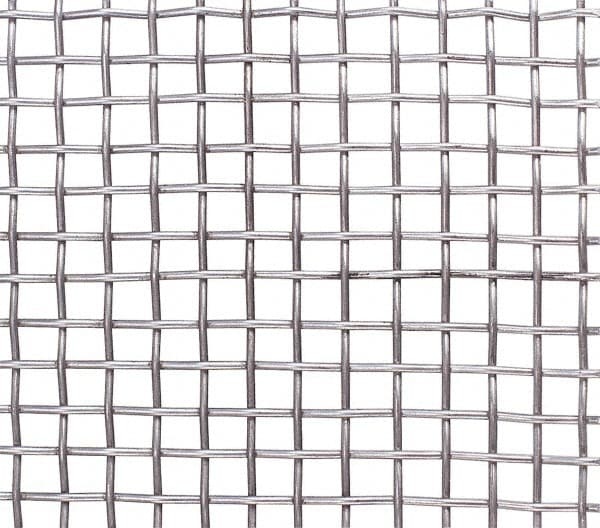
Wire Cloth: 14 Wire Gauge, 0.08" Wire Dia, Stainless Steel
Brand: Value Collection
Item #: 64174659 Brand: Value Collection Model #: K0.18708002448O Product Specifications Material Stainless Steel Alloy Grade Type 304 Wire Gauge 14 Wire Diameter (Decimal Inch) 0.0800 Width (Inch) 24 Length (Inch) 48 Space Opening (Fractional Inch) 3/16 UNSPSC Code 11162108 Material Stainless Steel Alloy Grade Type 304 Wire Gauge 14 Wire Diameter (Decimal Inch) 0.0800 Width (Inch) 24 Length (Inch) 48 Space Opening (Fractional Inch) 3/16 UNSPSC Code 11162108 MSC Part # 64174659 Mfr Part # K0.18708002448O Country of Origin Country of Origin is subject to change China
Category: Hardware > Hardware Accessories > Filters & Screens